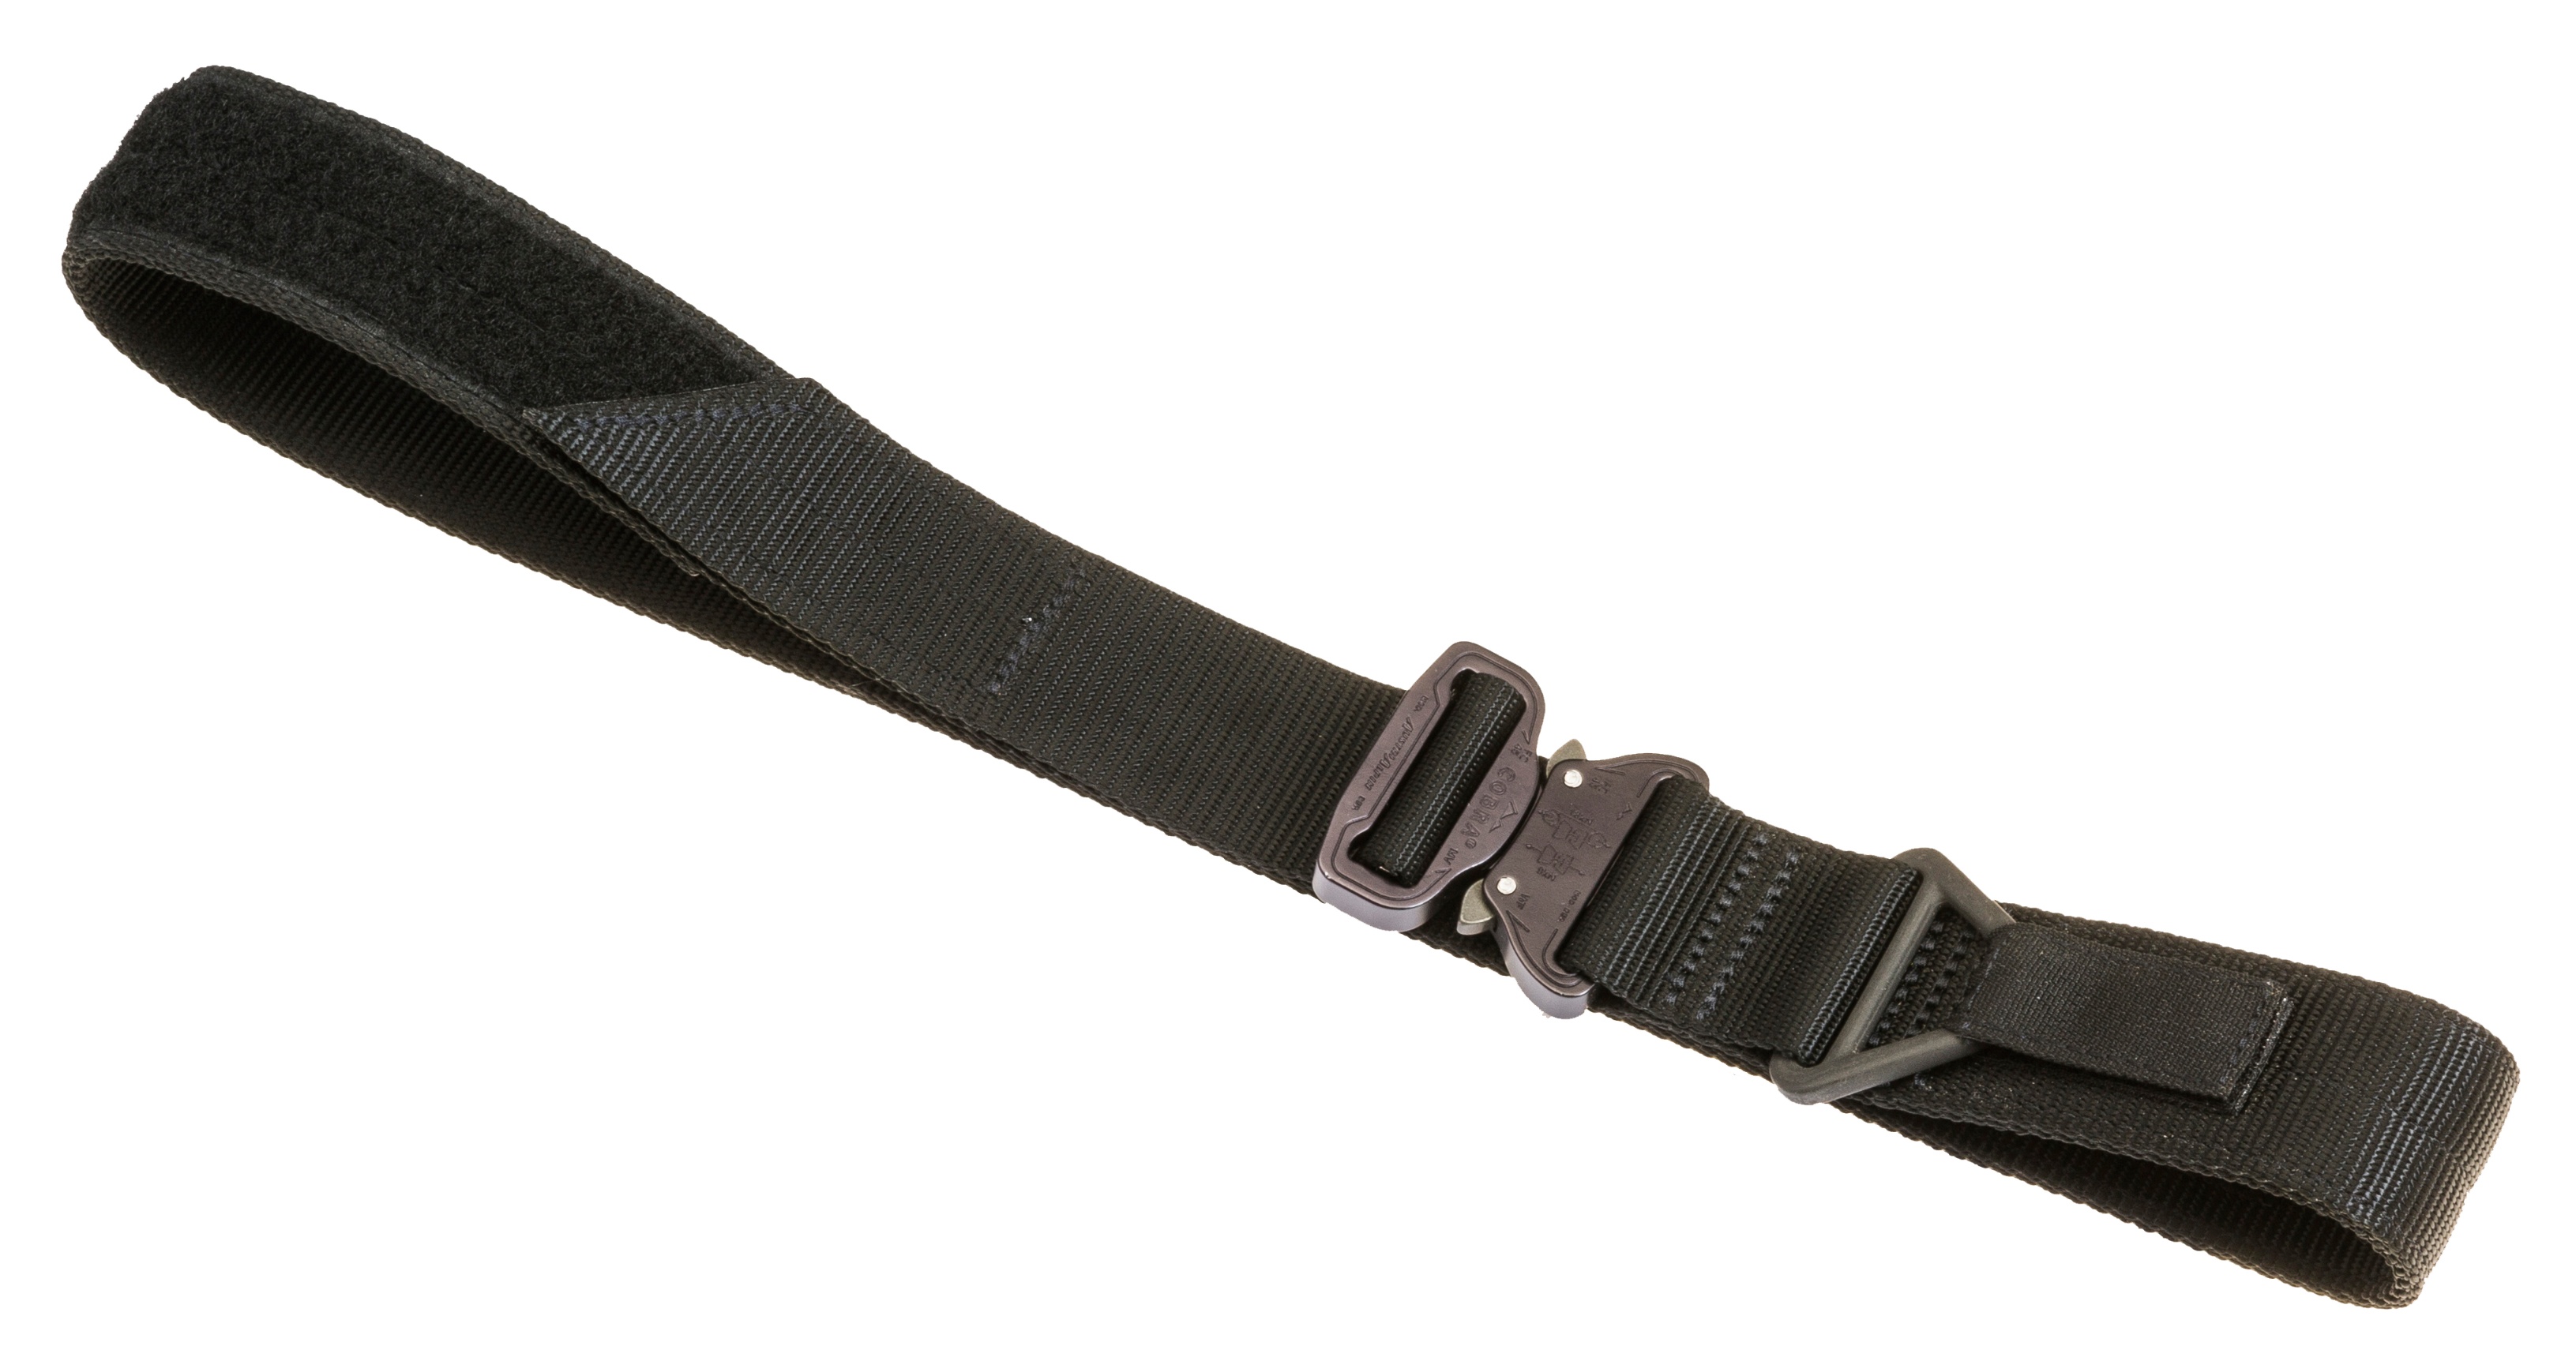
Tacshield (military Prod) Cobra, Tacshield T33c-xlbk Cobra Riggr 175 Dbl Wall Bk Xl
The cobra riggers 1.75 belt.The double lever cobra buckle is rated at 2,000 lbs.The double-wall 7,000 lb.Webbing provides the strength needed while offering a comfortable soft edge design that doesn't dig into your sides.The forged steel v-ring buckles are load tested at 2,500 lbs.Giving the user peace of mind during emergency situations.Belts are designed with a strong hook and loop for fast and secure sizing adjustment with a trim finish. Color: Black Material: Webbing Closure Type: Rigger Buckle
Brand: TACSHIELD (MILITARY PROD)
Category: Hardware > Hardware Accessories > Tool Storage & Organization > Tool & Equipment Belts